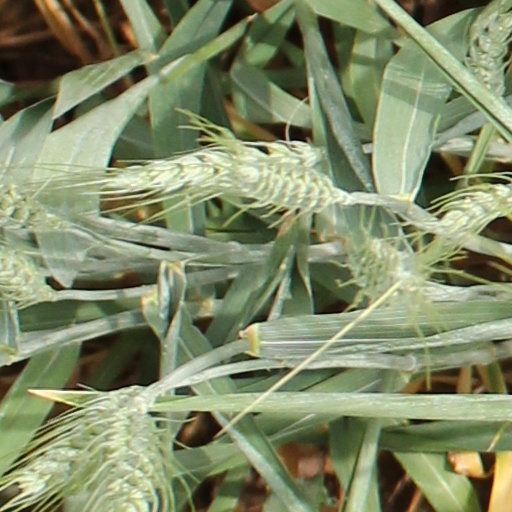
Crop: wheat